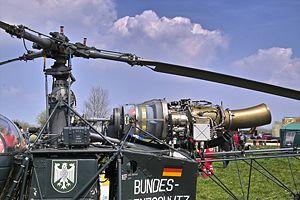
Le Turbomeca Astazou est une lignée de turbomoteurs français à grand succès, déclinés en versions turbines à gaz ou turbopropulseurs. L'ingénieur essentiellement responsable de son développement était G. Sporer.